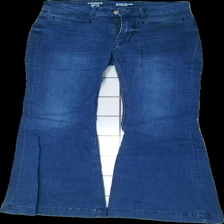
View: front
Type: Jeans
Category: Ladies
Brand: Lindex
Colors: Blue
Material: 100% cotton
Cut: Regular
Size: 36
Season: All
Trend: Denim
Stains: Minor
Damage: fläck
Damage location: top right
Damage 2 location: bottom right
Damage 3 location: middle right
Price range: <50
Recommended usage: Reuse
Description: blå bootcut jeans med svag fläck fram